Nine stages of decay

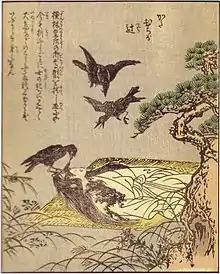
Birds eat the corpse of Empress Danrin, (1841)

There is literary evidence of pictorial representations of the nine stages of decay from China during the Tang dynasty, including Baoji's poem "Contemplation on the Mural of the Nine Stages of a Decaying Corpse" ( 618-907 AD). Japanese images of the nine stages, called , date from the 13th century. There are a large number of still being used in religion in Japan, and Japanese artists such as Fuyuko Matsui have continued the theme of the nine stages into the 21st century.